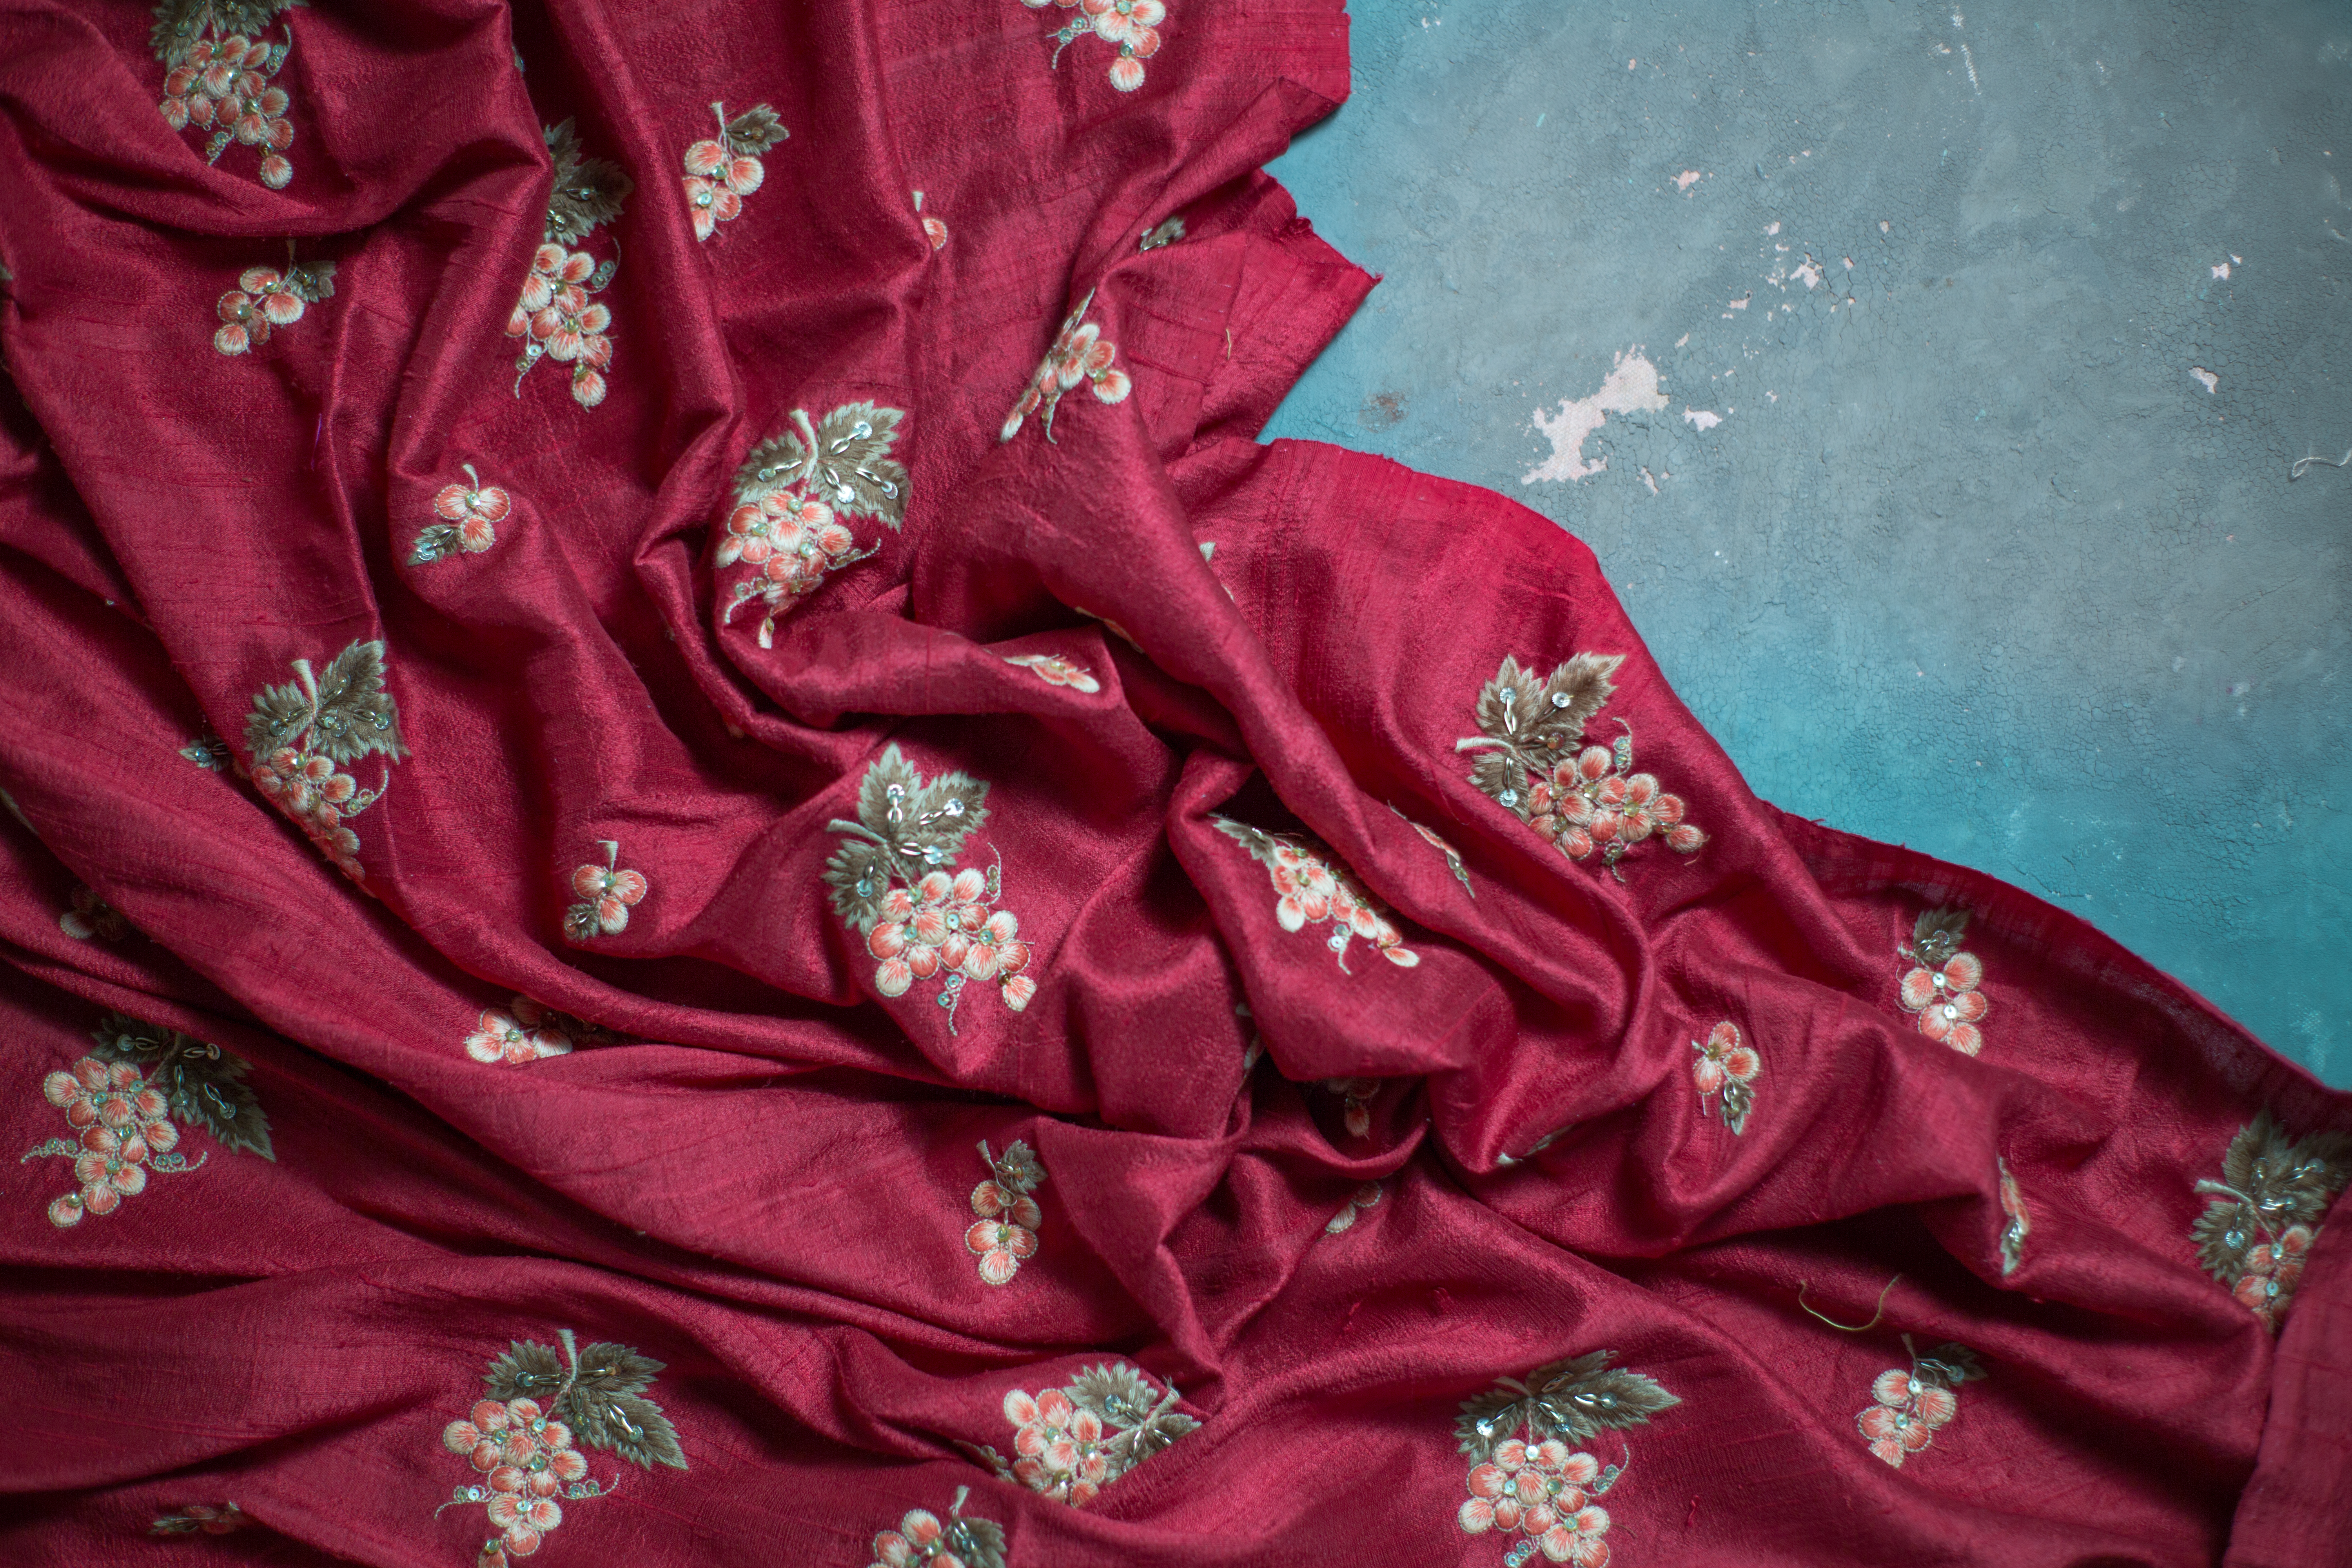
women, wear, clothing, maroon, silk, red, pink, magenta, satin, textile, purple, dress, embroidery, velvet, pattern